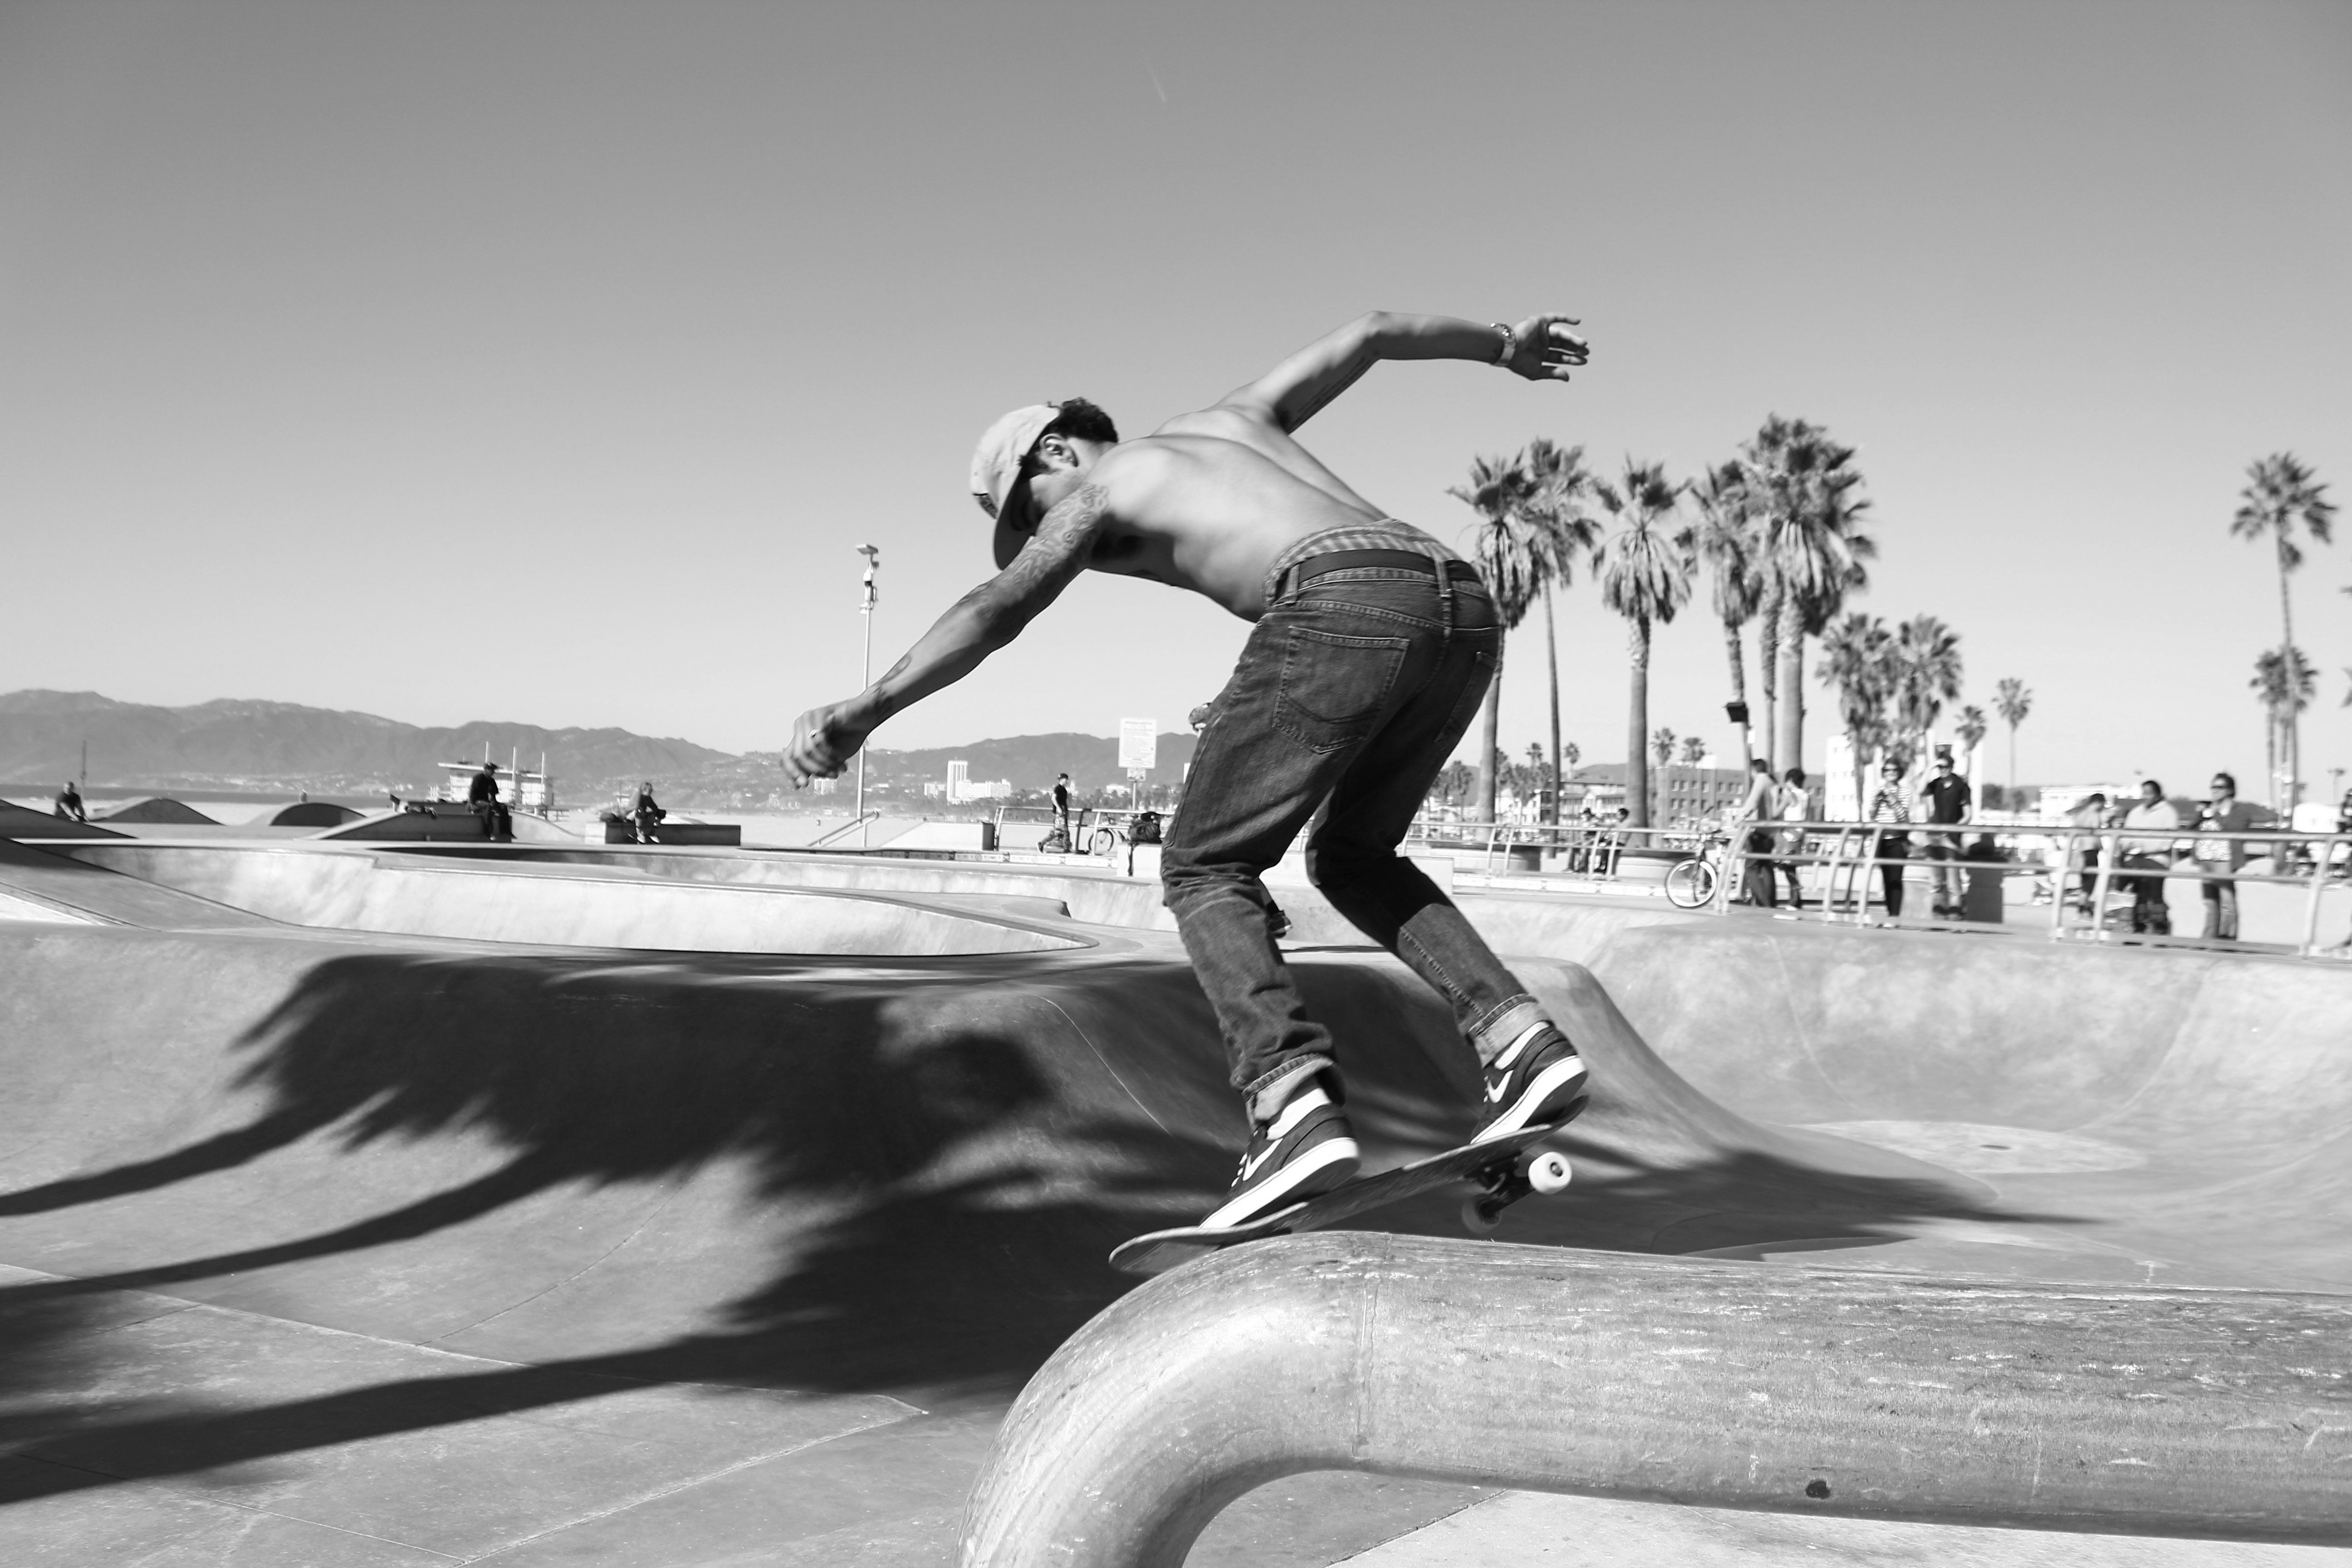
man, black and white, board, white, sport, photography, skateboard, skate, boy, rail, jump, skateboarding, male, recreation, park, monochrome, extreme sport, skate park, skatepark, sports equipment, longboard, sports, skating, skater, ramp, active, trick, monochrome photography, skateboarding equipment and supplies, boardsport